Congregation Beth Israel (New Orleans)

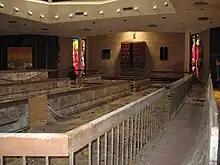
Interior of the Beth Israel Congregation sanctuary after dewatering

As a result of Hurricane Katrina and the subsequent 2005 levee failures in Greater New Orleans, the congregation's building at 7000 Canal Boulevard filled with at least ten feet of water, and Beth Israel garnered national attention after attempts were made to save its Torah scrolls. Beth Israel's rabbi, Yisroel Shiff, who had evacuated to Tennessee before Katrina hit, contacted Rabbi Isaac Leider, who had worked on ZAKA search-and-rescue teams in Israel for five years. After contacting federal officials and the Louisiana National Guard, Leider hired a helicopter to fly him to within a mile of Beth Israel, met with the Federal Emergency Management Agency (FEMA) search-and-rescue team appointed to retrieve the scrolls. The group used rubber rafts to reach Beth Israel and enter it, where Leider waded into the sanctuary and rescued the Torah scrolls and their silver ornaments.